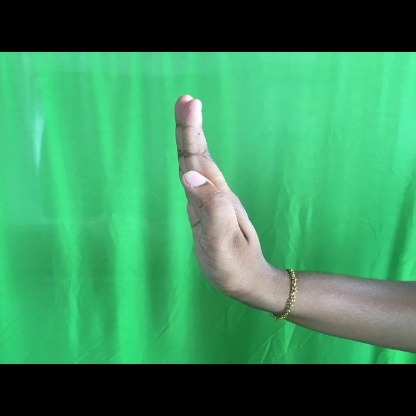
Mudra: Pathaka